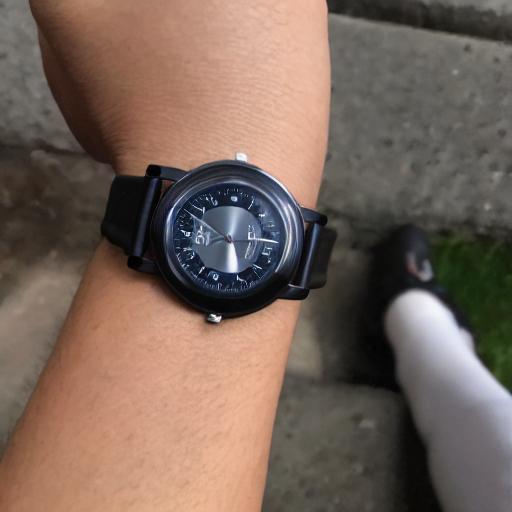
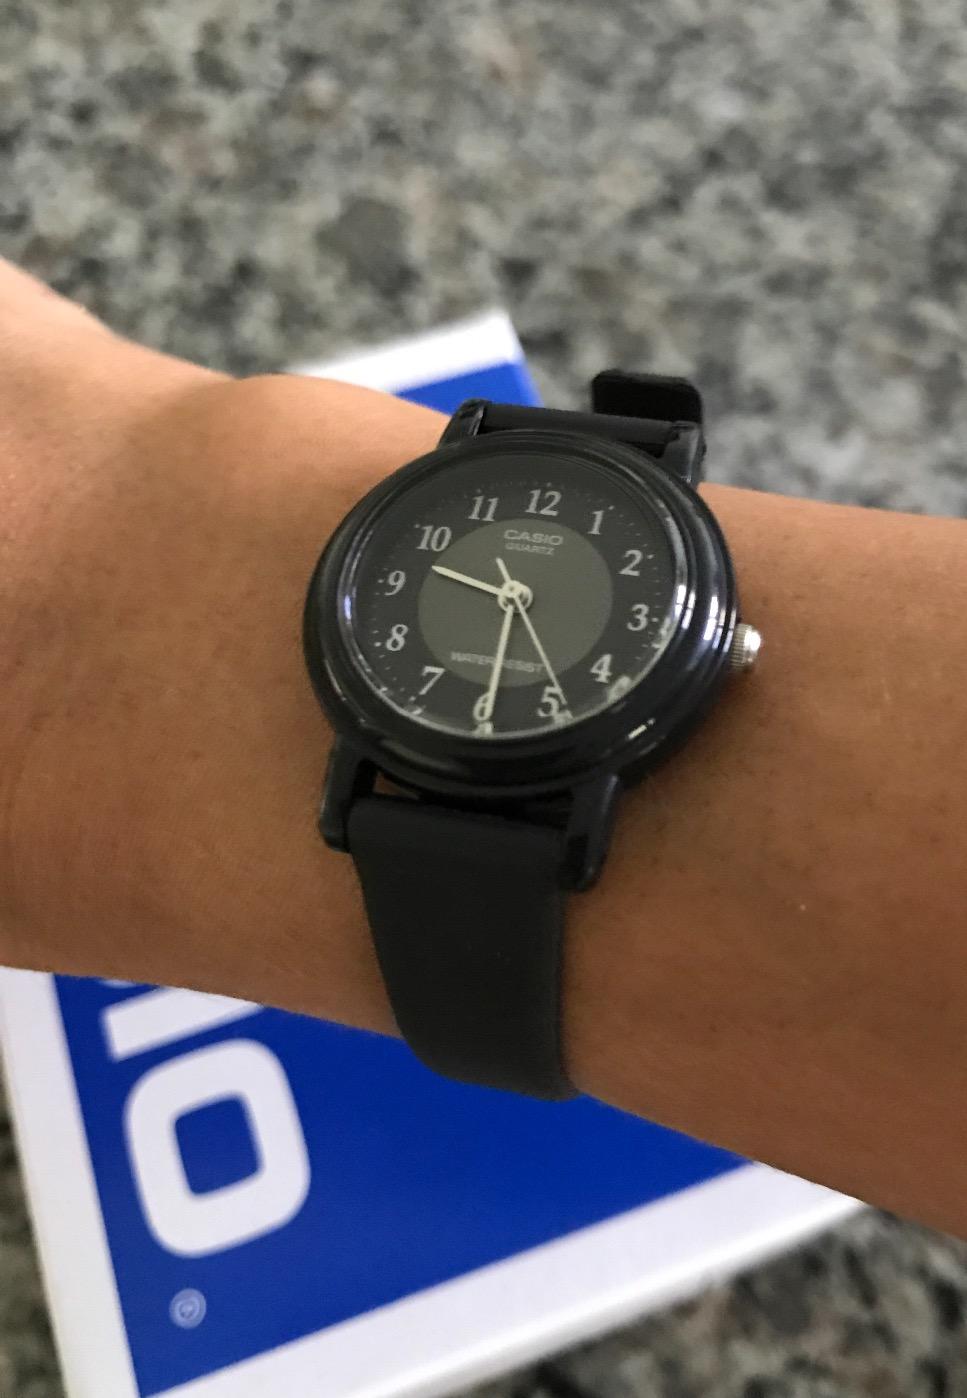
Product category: accessories_watch
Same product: no